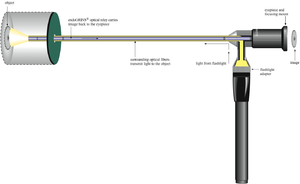
Boroskop
Skematisk tegning af et stift boroskop.
Et boroskop er et optisk apparat som består af et stift eller fleksibelt rør med et okular i den ene ende, og et objektiv i den anden ende, forbundet med et optisk system. Det optiske system er i nogle tilfælde omgivet af optiske fibre til belysning af det fjerne objekt. Objektivet danner et billede af det oplyste objekt, som forstørres af okularet, som viser det for betragterens øje.